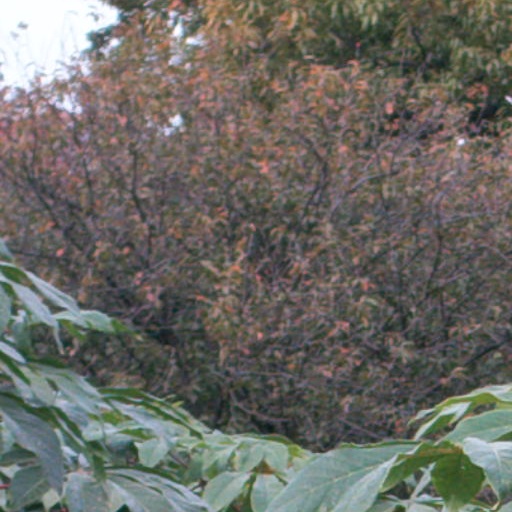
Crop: cassava